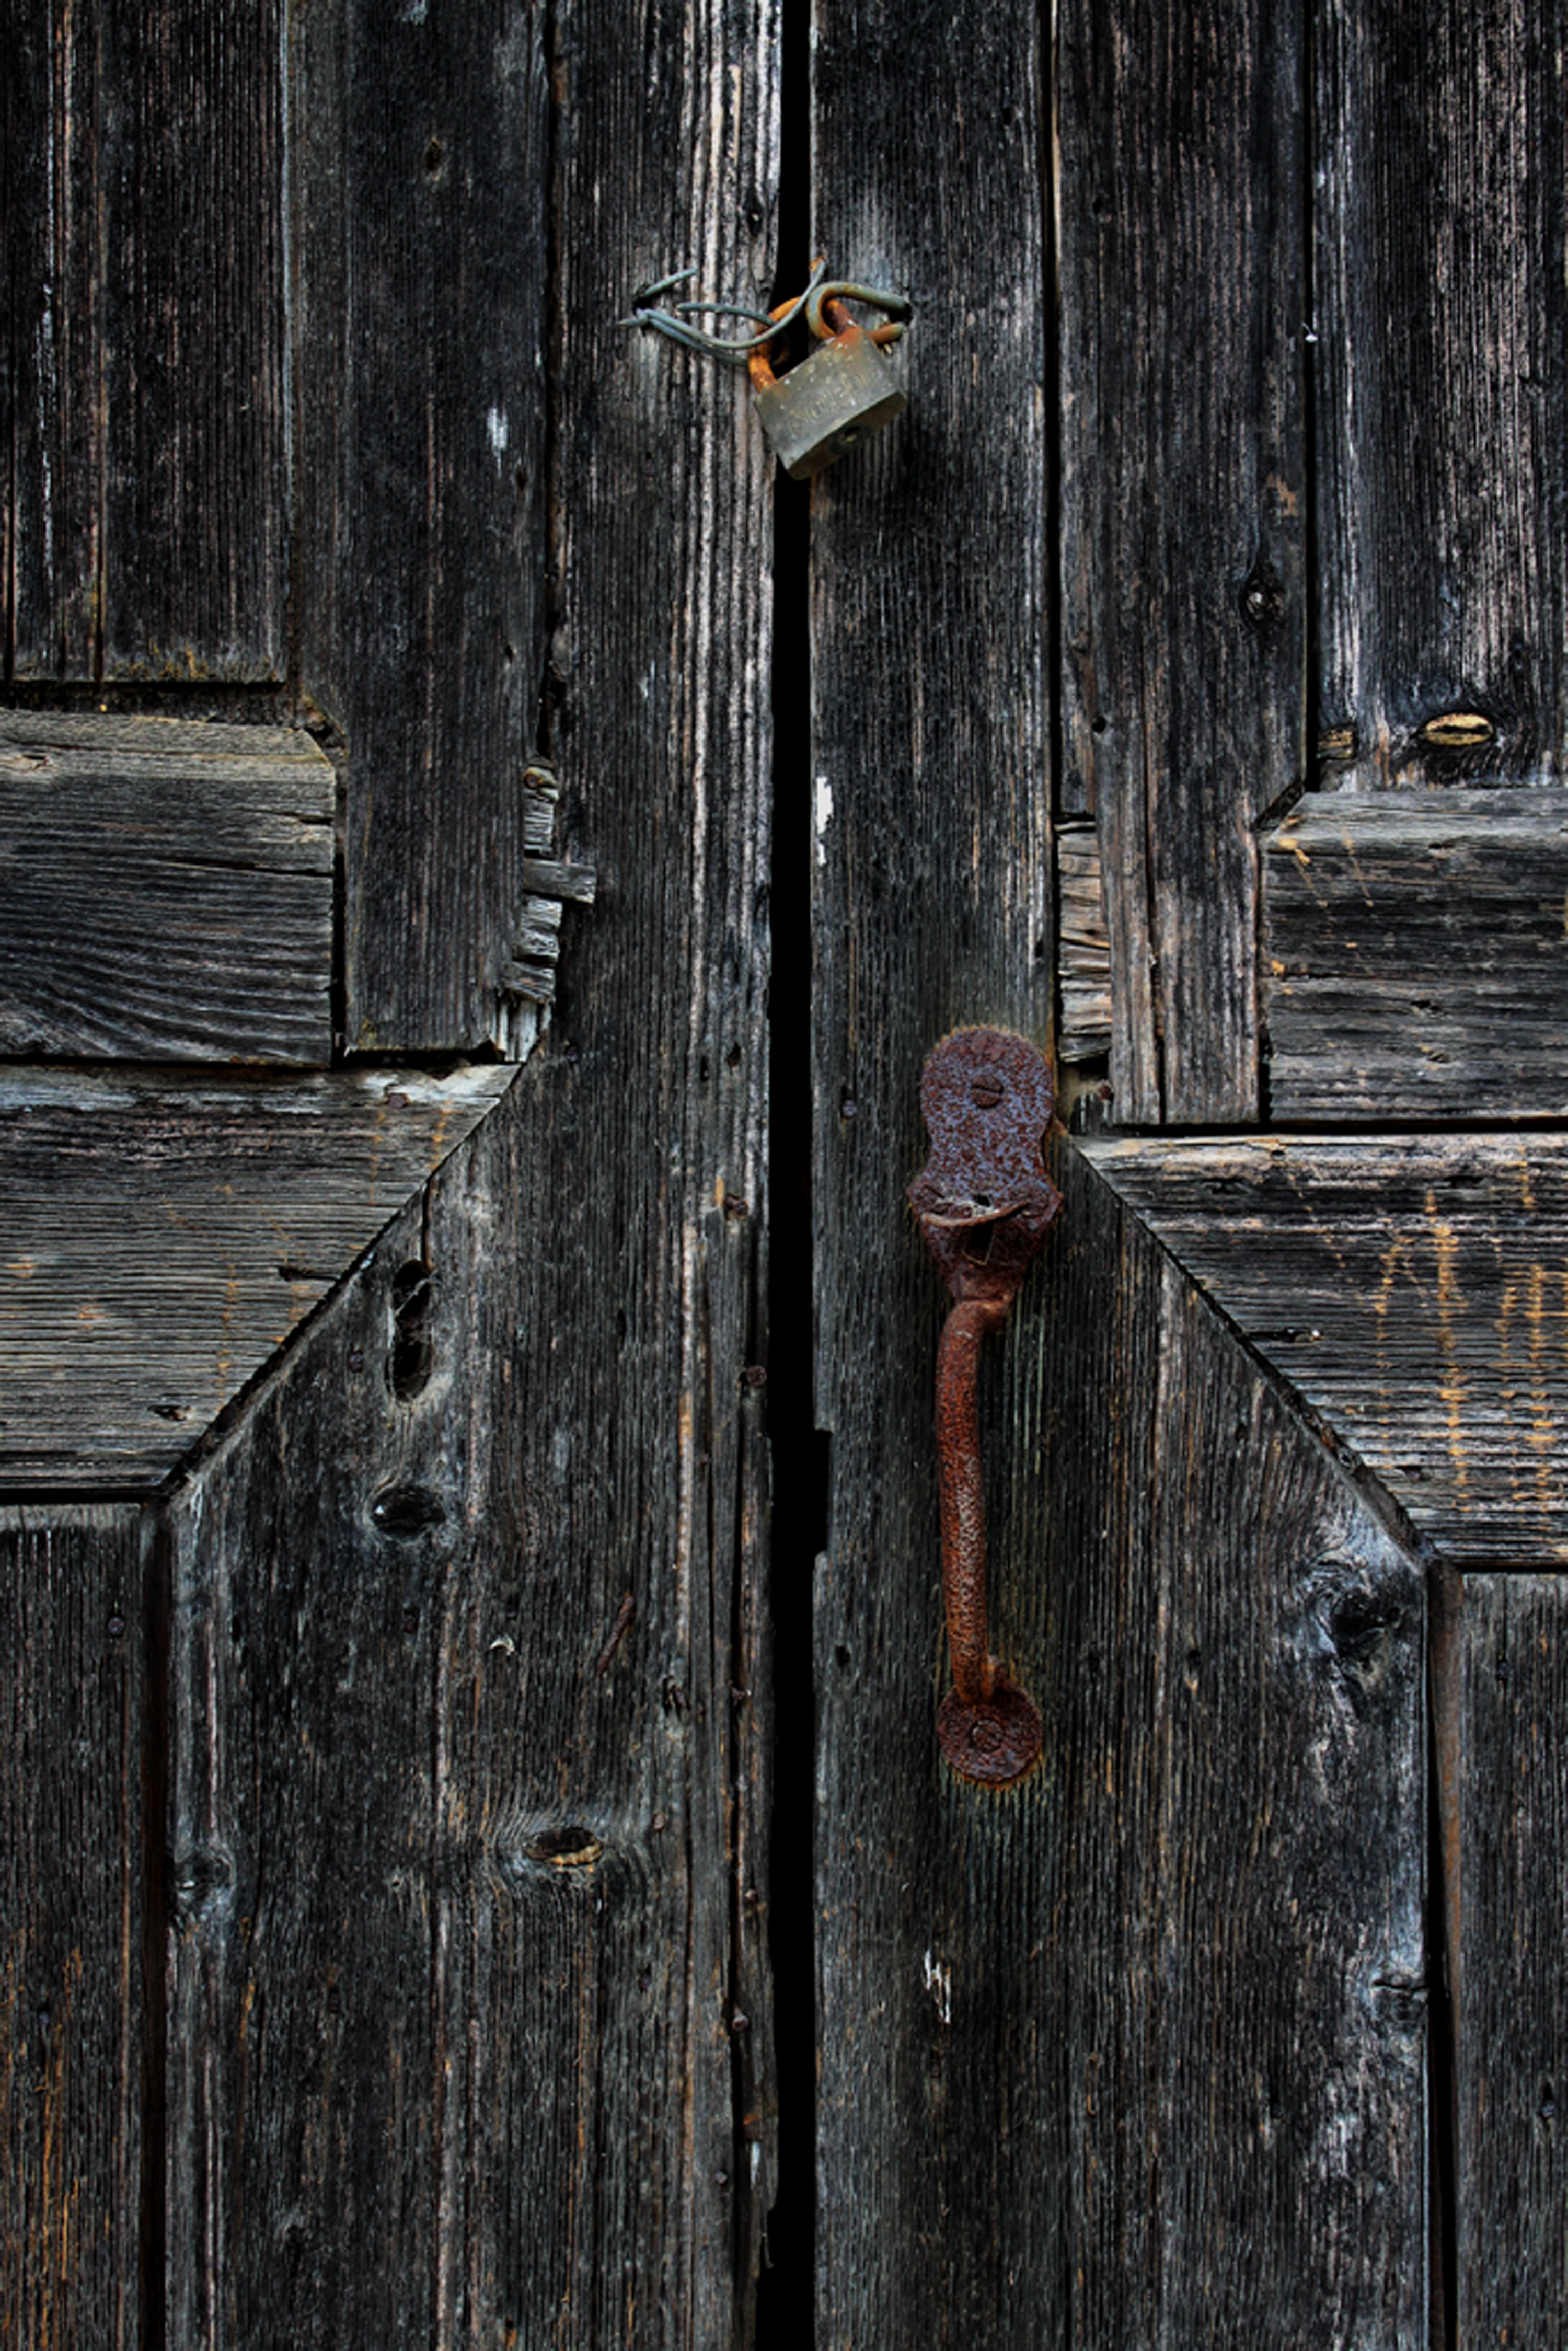
wood, vintage, retro, texture, window, old, wall, darkness, door, style, classic